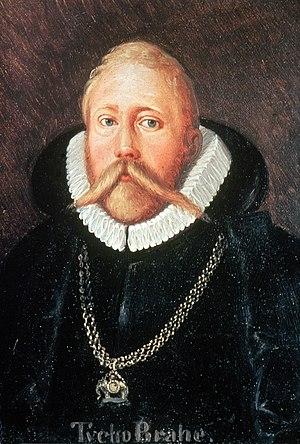
Johannes Kepler, né le 27 décembre 1571 à Weil der Stadt et mort le 15 novembre 1630 à Ratisbonne dans l'électorat de Bavière, est un astronome célèbre pour avoir étudié l’hypothèse héliocentrique de Nicolas Copernic, affirmant que la Terre tourne autour du Soleil et surtout pour avoir découvert que les planètes ne tournent pas autour du Soleil en suivant des trajectoires circulaires parfaites mais des trajectoires elliptiques. « Kepler a découvert les relations mathématiques qui régissent les mouvements des planètes sur leur orbite. Ces relations furent ensuite exploitées par Isaac Newton pour élaborer la théorie de la gravitation universelle. »
La littérature danoise est la littérature écrite en langue danoise ou au Danemark.
Georgius Agricola :
Le XVᵉ siècle est celui du renouveau en Europe. La chute de Byzance, en 1453, marque traditionnellement la fin du Moyen Âge et le début de la Renaissance. À cette époque, Nicolas de Cues, évêque de Brixen, émet des idées originales qui plongent leurs racines dans la métaphysique. Il enseigne en particulier la doctrine de l'impetus impressus, qui inspirera les travaux de Leonardo da Vinci et de Copernicus. D'autre part, Georg von Purbach et son disciple Johannes Müller von Königsberg, dit Regiomontanus, remettent les études astronomiques à l'honneur en Europe occidentale. Johann Gutenberg invente la typographie en 1440, et l'imprimerie se développe à grande allure à partir de 1450, permettant ainsi de diffuser sur une grande base des œuvres religieuses et scientifiques. L'invention de l'imprimerie constitue un fait essentiel, capital, dont il est sans doute impossible d'exagérer l'importance. Il explique en grande partie l'essor scientifique en Europe à partir du milieu du XVᵉ siècle.